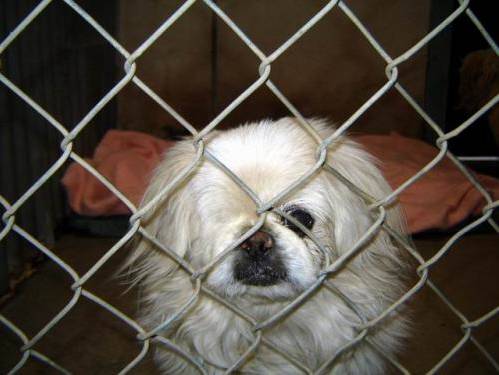
Label: dog